Bún ốc

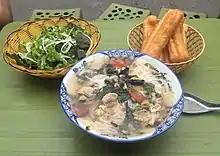
Tomato and bún ốc topped with chopped scallions (added pork ribs)

Bún ốc ("snail vermicelli soup") is a Vietnamese dish originating from Hanoi, Vietnam. Roasted or boiled snails (ốc luộc) may be eaten first as an appetizer. Snail congee is called cháo ốc, and canh ốc chuối đậu is a thin snail soup with green banana, fried tofu and tía tô.